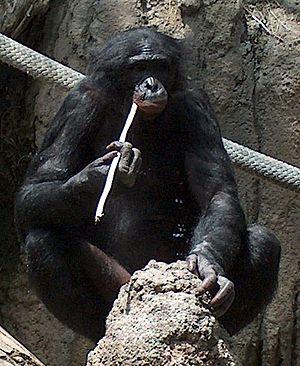
Bonobo utilisant un bâton pour «